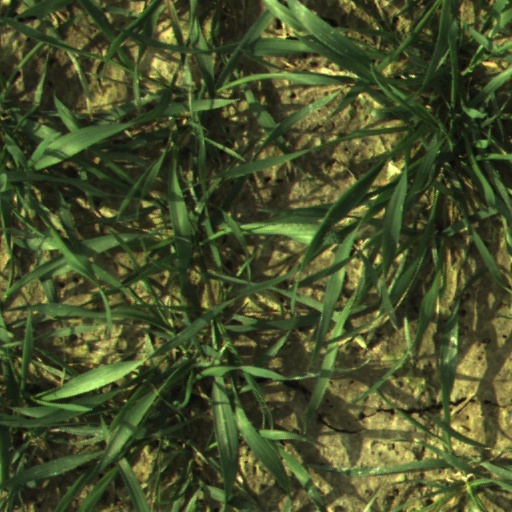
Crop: wheat